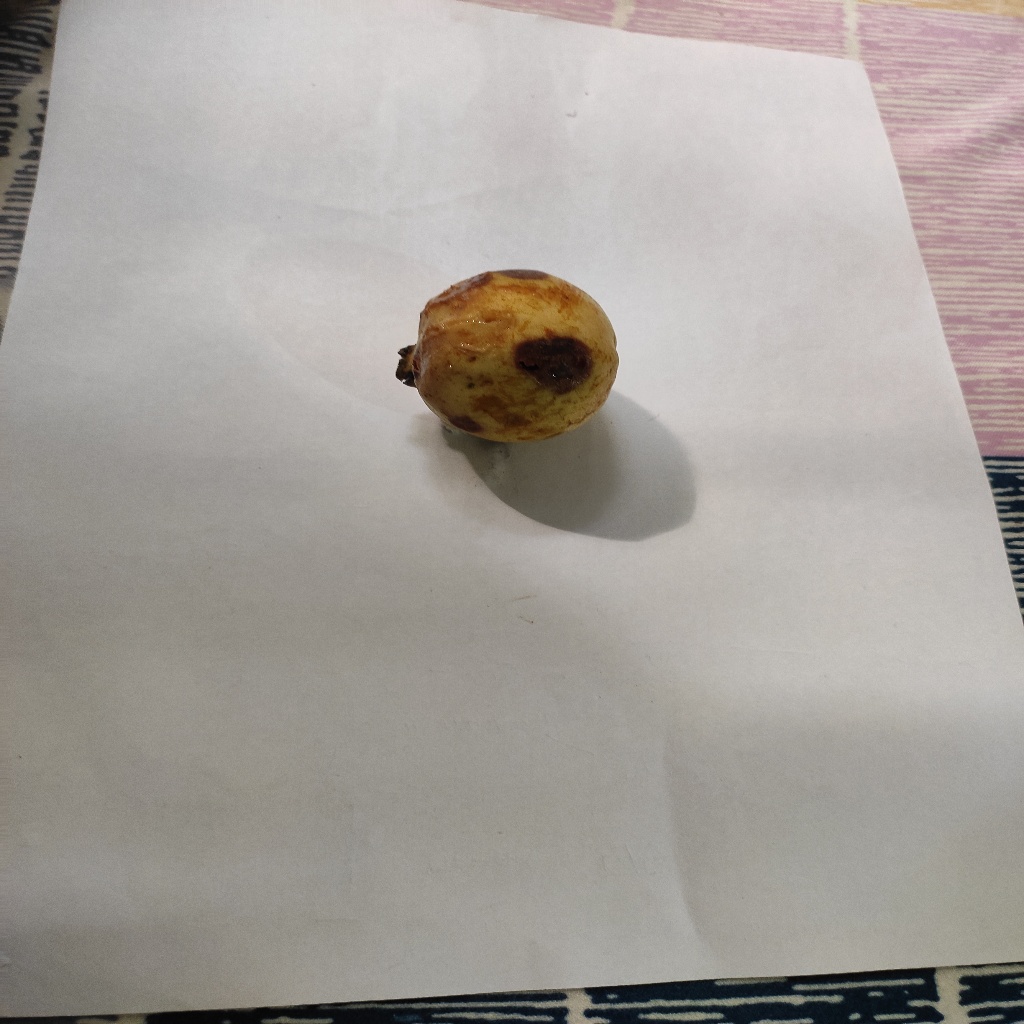
Crop: guava
Quality class: Defect